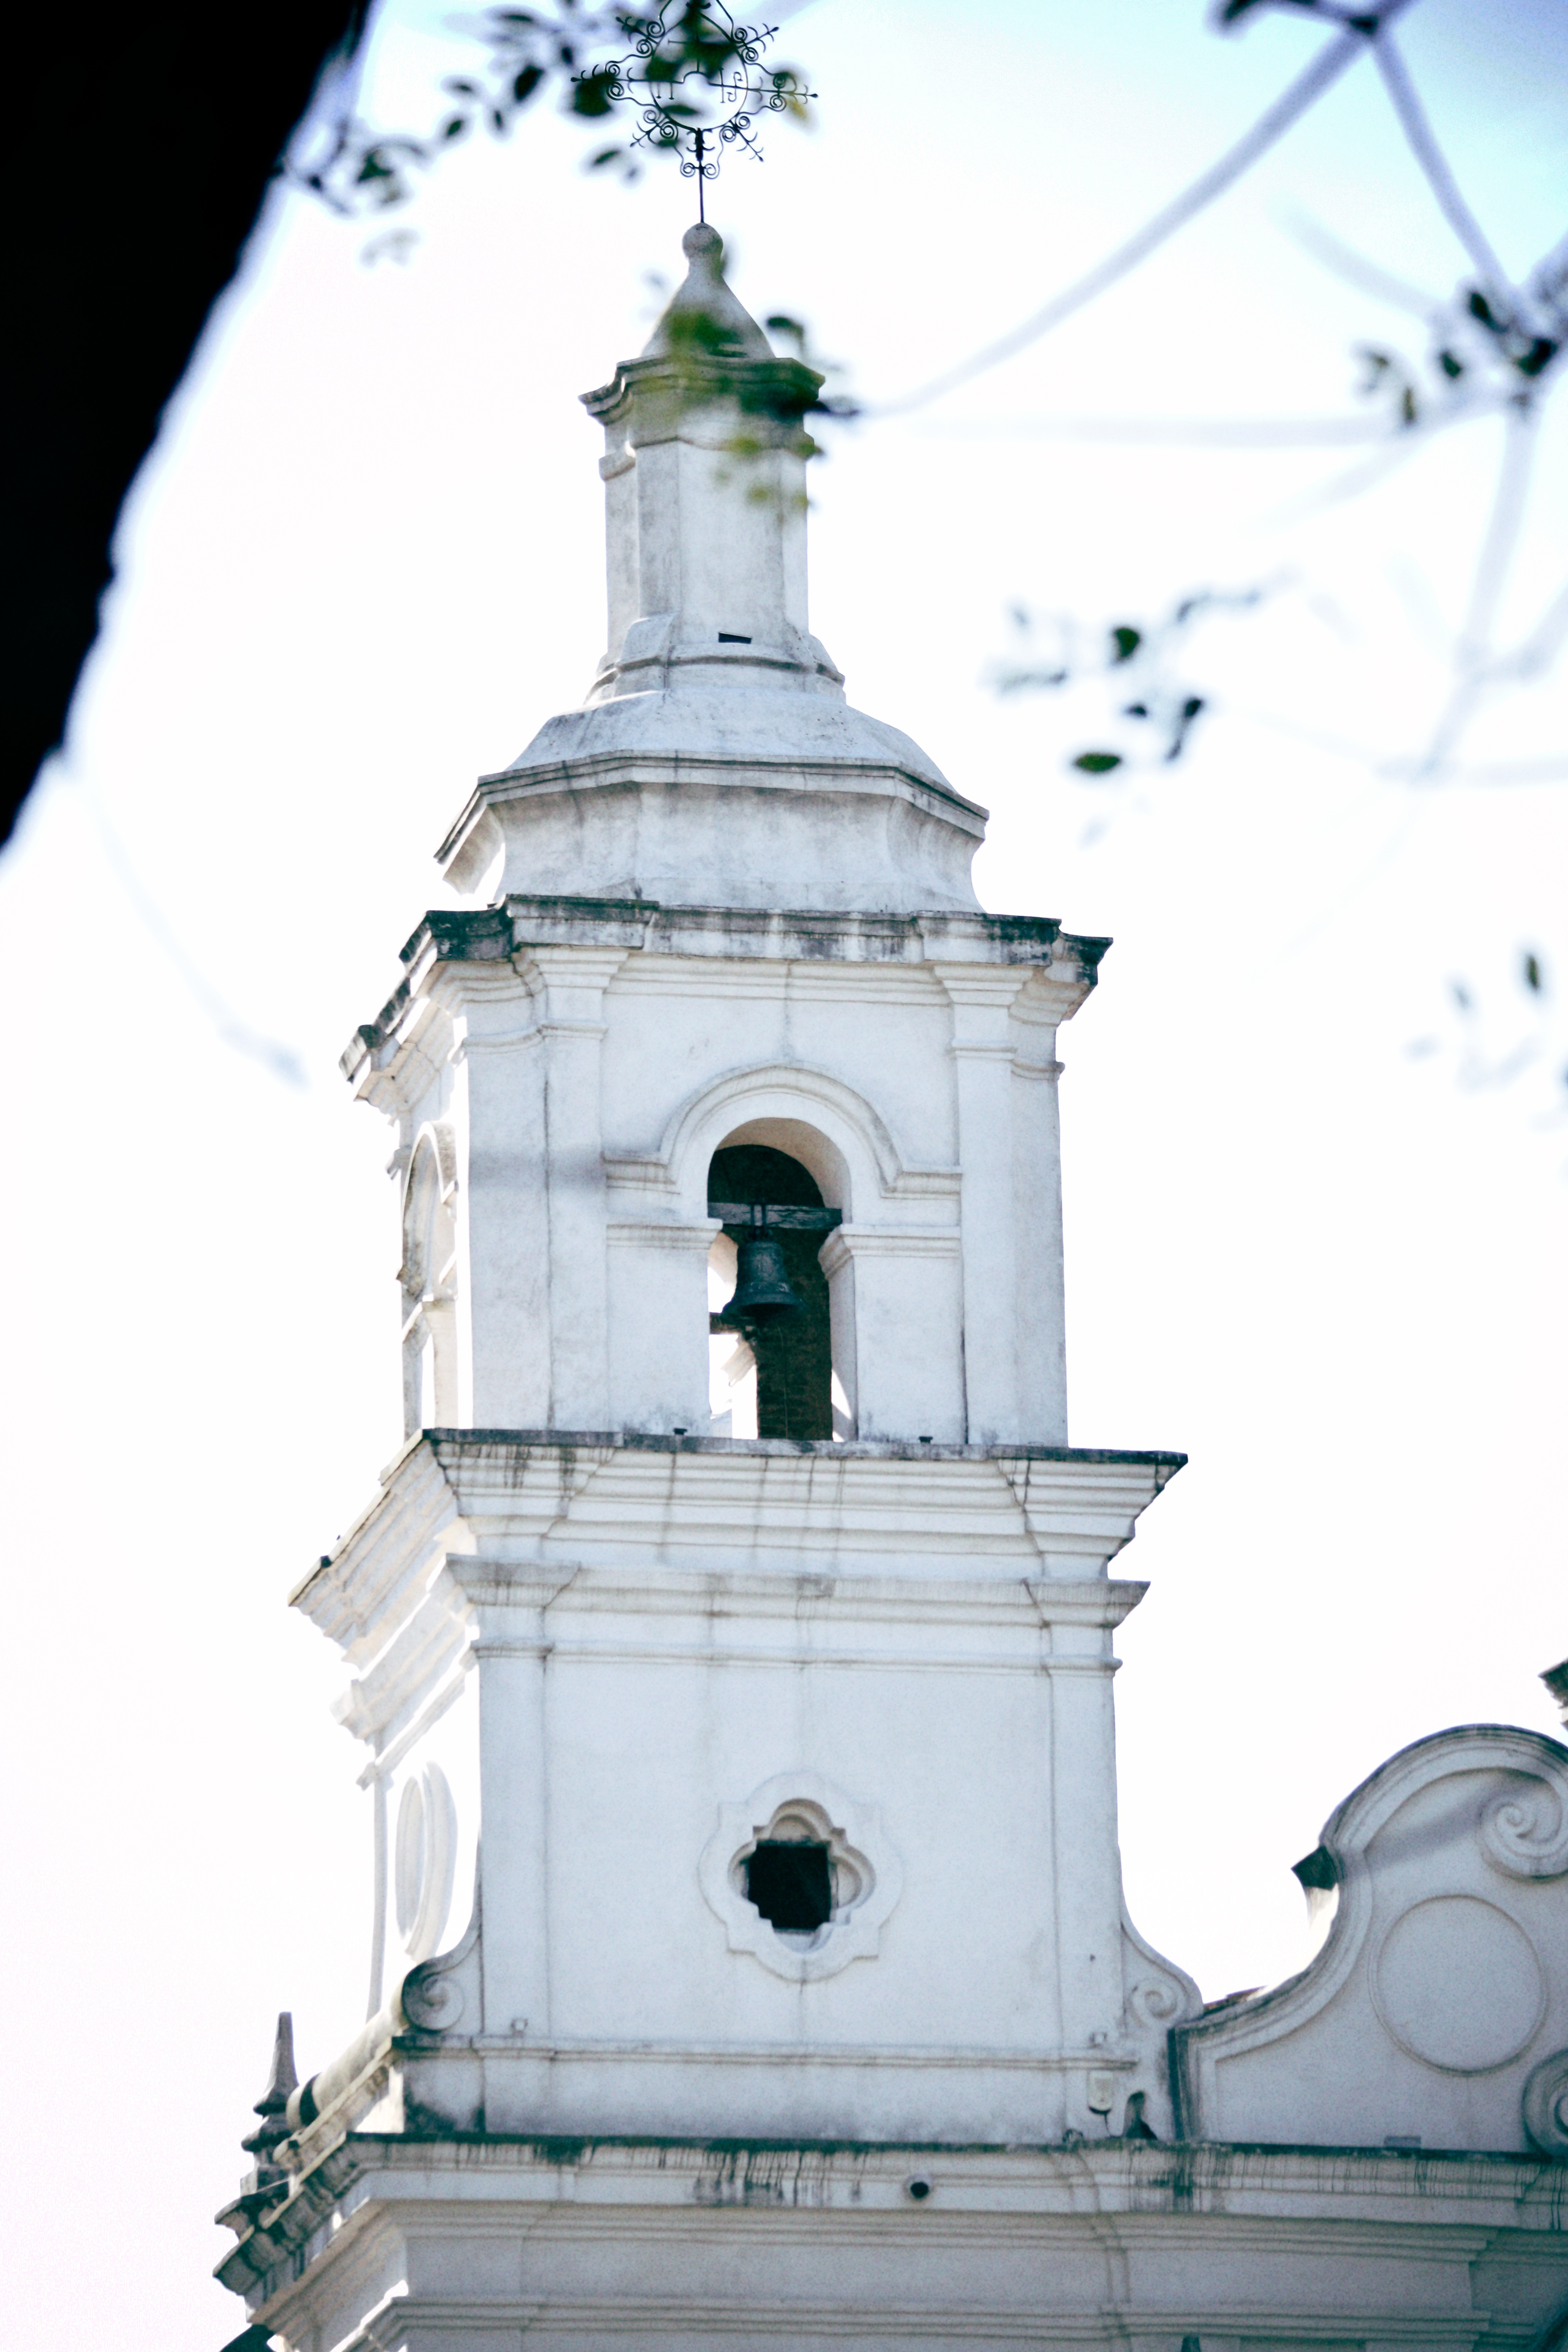
bell, tower, church, place of worship, bell tower, dome